1923 Pittsburgh Panthers football team

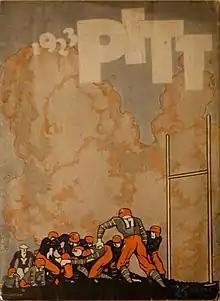

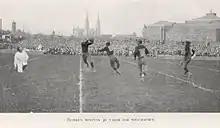
Photo from October 6, 1923 Pitt vs. Lafayette game

For the second year in a row the Panthers hosted the Lafayette Leopards for the home opener. Lafayette, led by soon to be Pitt coach "Jock" Sutherland, was on a two game win streak over the Panthers. The Leopards opened their season the previous week with a 20–0 win over Muhlenberg College. The Lafayette line boasted two All-America candidates – tackle Art Deibel and end Charlie Berry. "Sutherland expects to have every man in prime condition for the battle here, and it bids fair to prove one of the most interesting combats of the season in Pittsburgh." "'Jock' feels that he must instill confidence into the fans that will watch his handiwork next season, and he knows that the best way to do that is to make it three in a row."